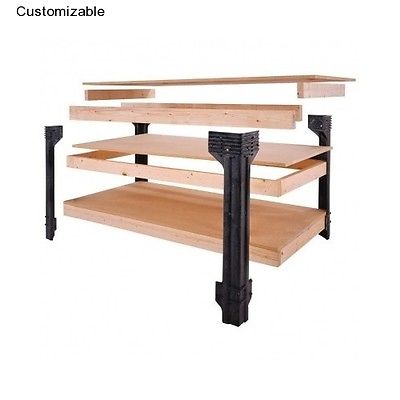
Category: cabinet